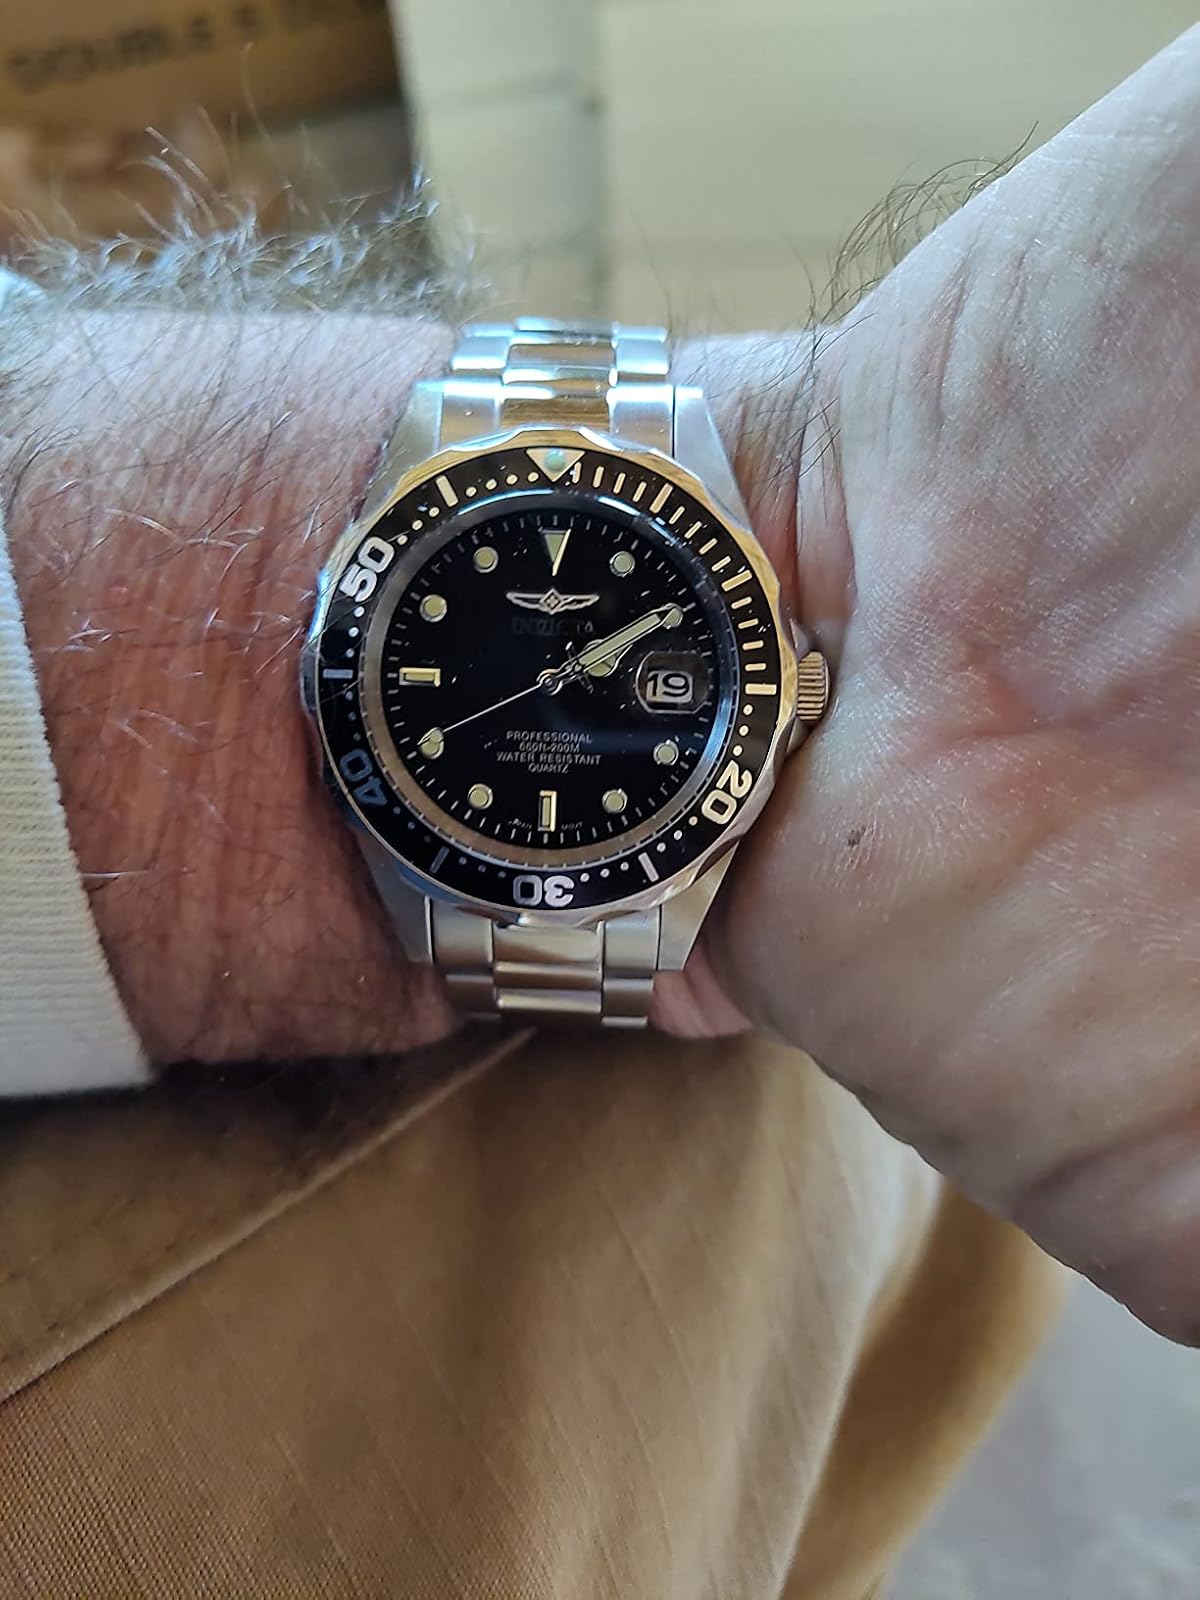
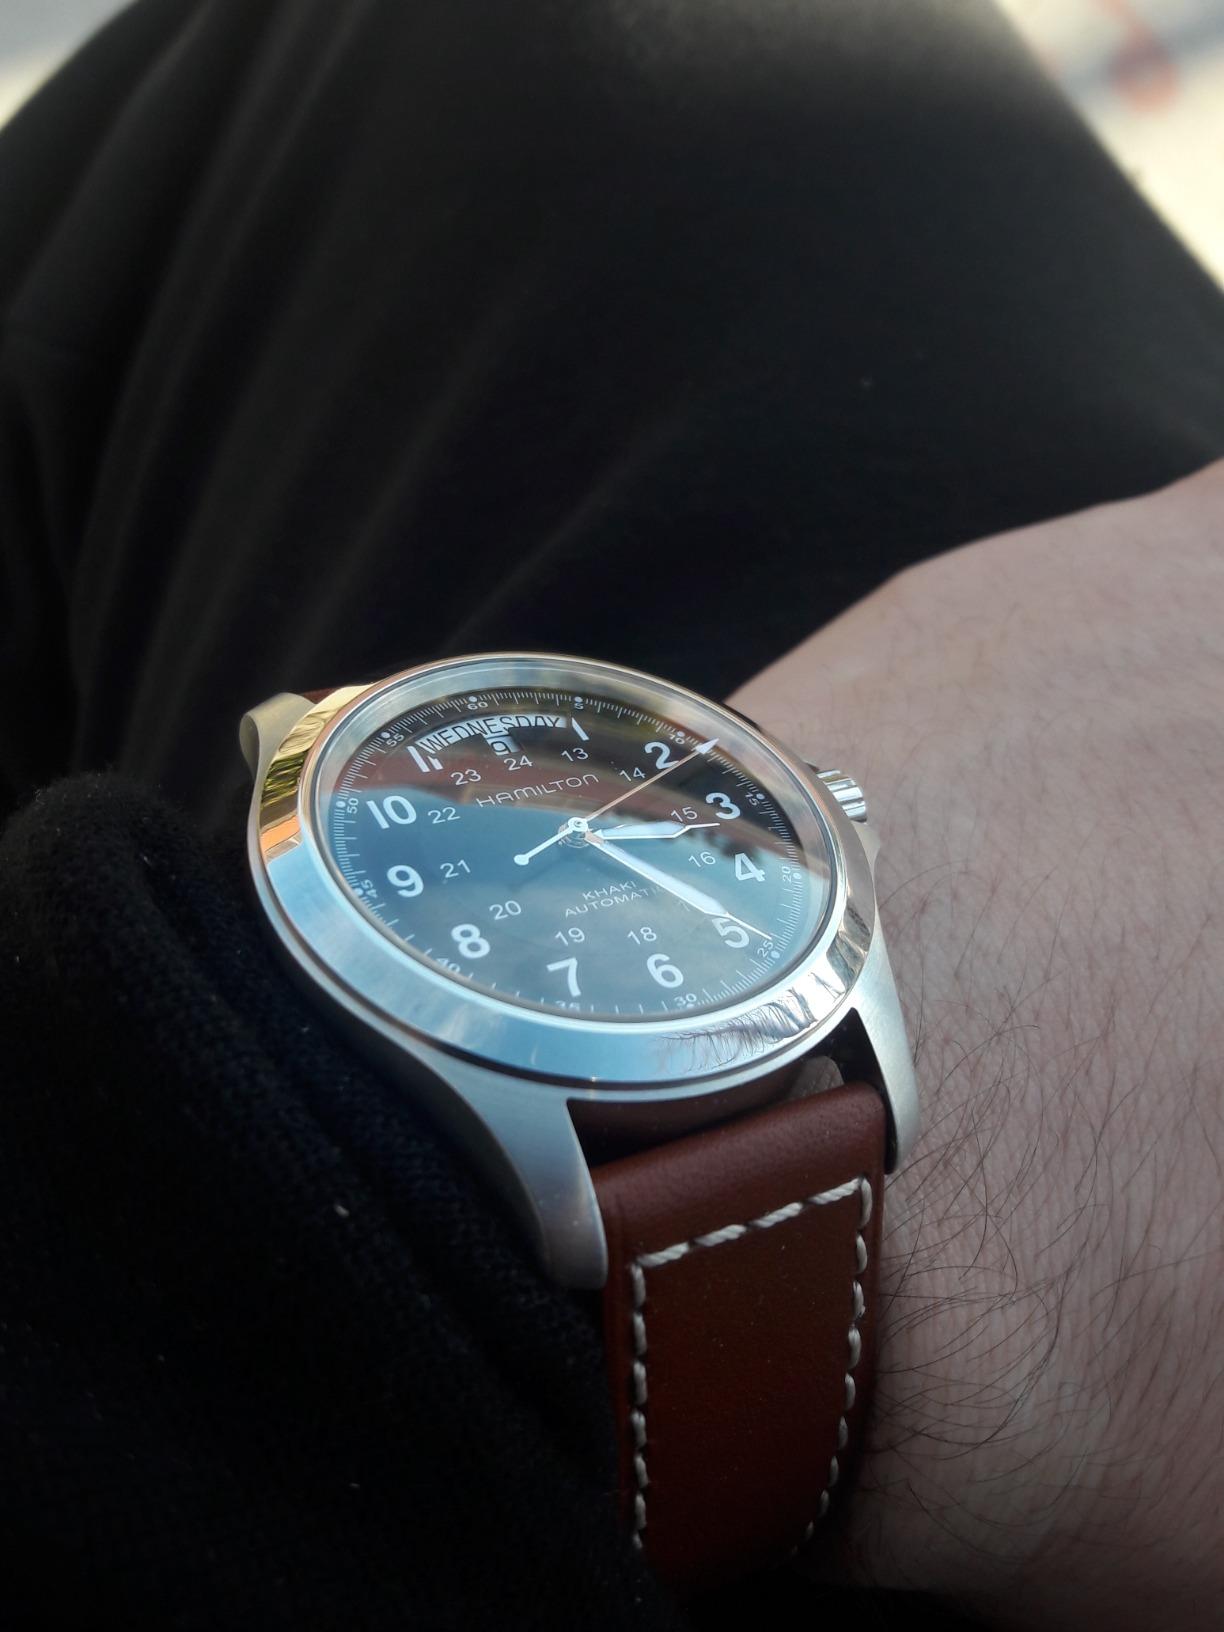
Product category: accessories_watch
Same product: no